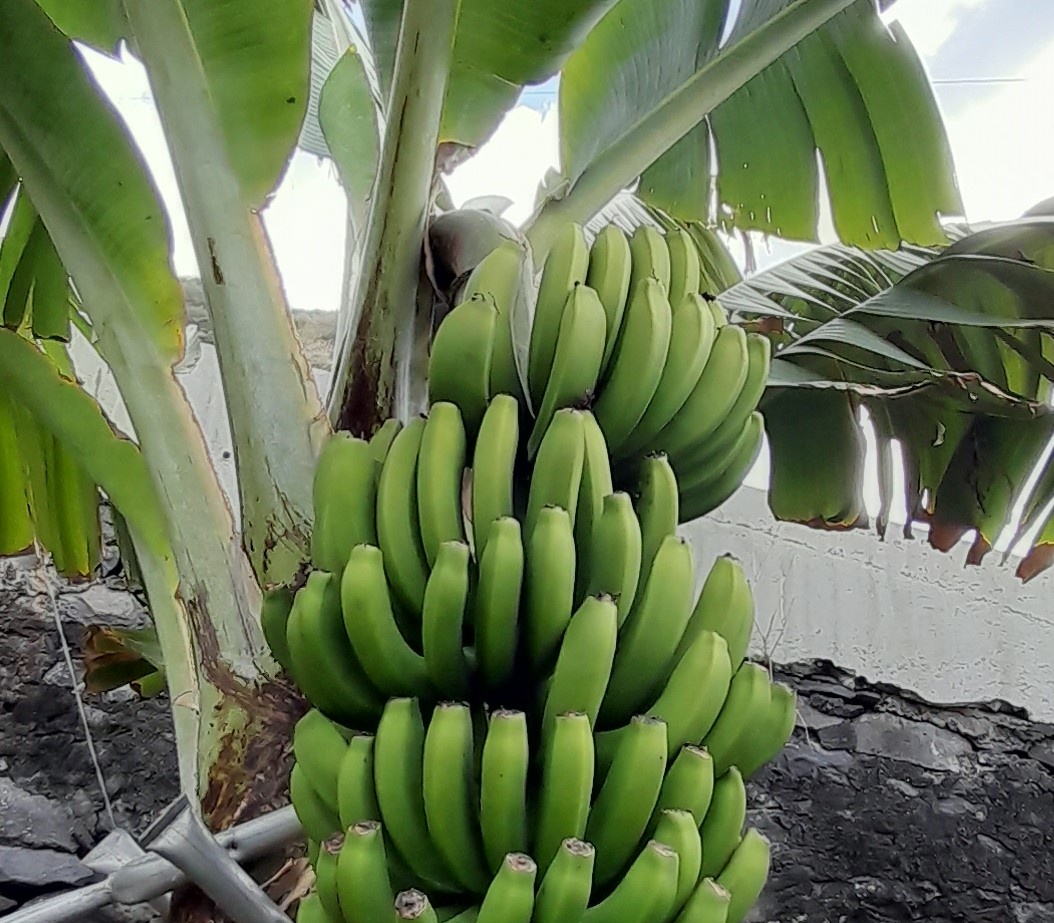
Label: Keep